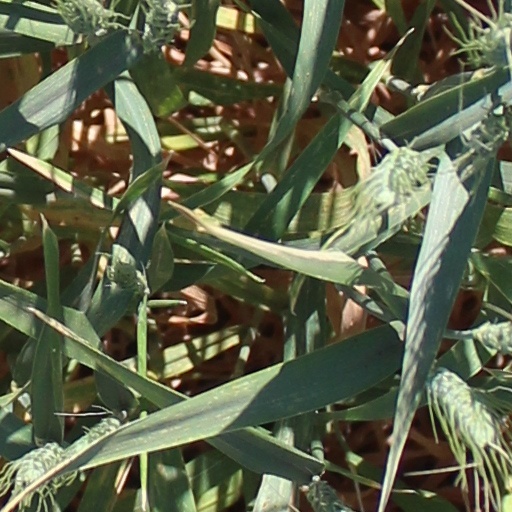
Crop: wheat